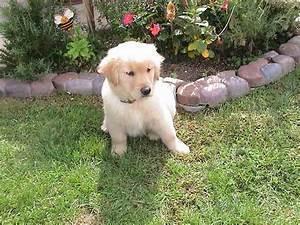
dog